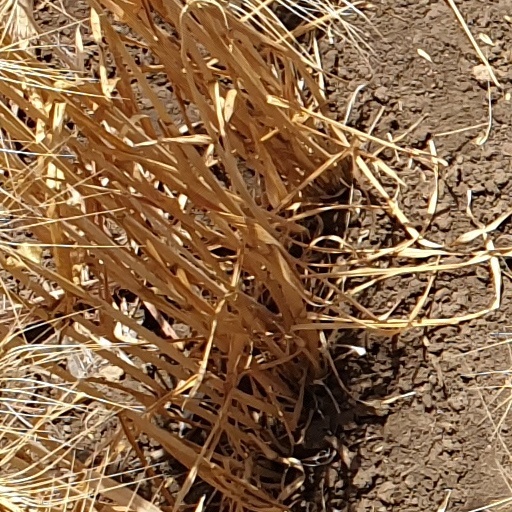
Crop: wheat